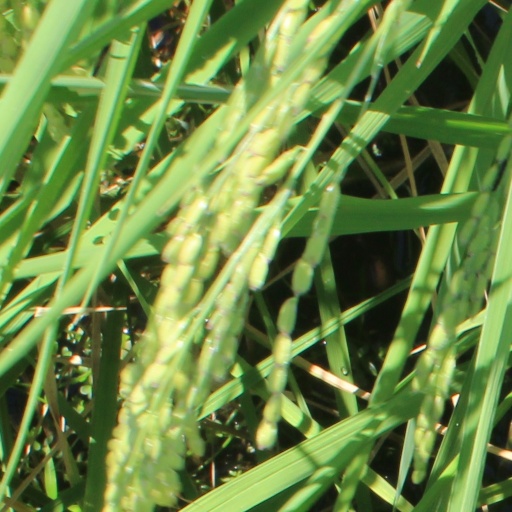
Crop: rice